Klamath (steamboat)

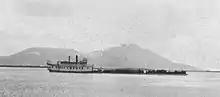
"Klamath" pushing barges in Lake Ewauna, circa 1907

Traffic was particularly heavy in August 1908. "Klamath" was heavily loaded on every trip, and almost every other day a barge was brought in loaded with freight. At that time, almost all the freight to Klamath Falls was loaded onto the steamer and the barges at Teeters and brought to the city by water. With the approach of the railroad, merchants were going to be relieved from the need to stock up on supplies prior to the winter, which would disrupt supplies for several months.